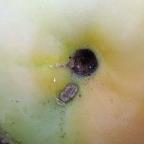
Crop: Tomato
Condition: helicoverpa-armigera-p